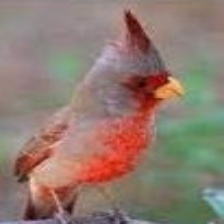
Species: PYRRHULOXIA
Scientific name: CARDINALIS SINUATUS